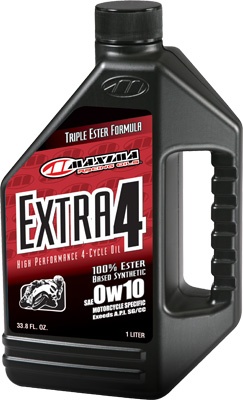
MAXIMA EXTRA 4 4-CYCLE OIL 0W-10 1L 30-13901
Up for sale is EXTRA 4 4-CYCLE OIL 0W-10 1L . The vendor part number is 30-13901 . Read title carefully to know what you are getting. Catalog description… 100% synthetic triple ester Reduce friction wear and engine temperatures Viscosity stable formula smooths transmission shifting Easier cold weather starting and improved engine performance Meets or exceeds API SL, JASO MA
Brand: Maxima
Category: Vehicles & Parts > Vehicle Parts & Accessories > Vehicle Maintenance, Care & Decor > Vehicle Fluids > Vehicle Motor Oil